Sam Tait

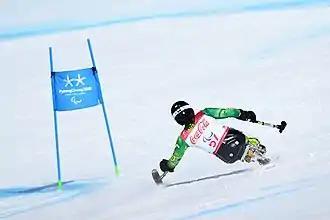
Sam Tait skis the downhill event at the 2018 Paralympic Games.

In 2017, Australian National University engineering students undertook a project to design and manufacture a lower leg protective enclosure for him to use while sit skiing. During the nation's pandemic in 2021, a University of New South Wales engineering group underwent a student project to design and manufacture a suitable prototype for a fixed rowing seat in Sam's possible transition to Olympic rowing. The student group included a partner of the manufacturing company ProtoMake, Michael Salem along with Mechatronic / Biomedical Engineer and designer for disability Phillip Ringer accompanied by designers Siddh Rawal, Sinead McCraith and Harry Boot.